Abraham Tichner House

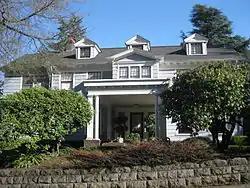
Abraham Tichner House in 2010

The Abraham Tichner House is a house located in southwest Portland, Oregon listed on the National Register of Historic Places.